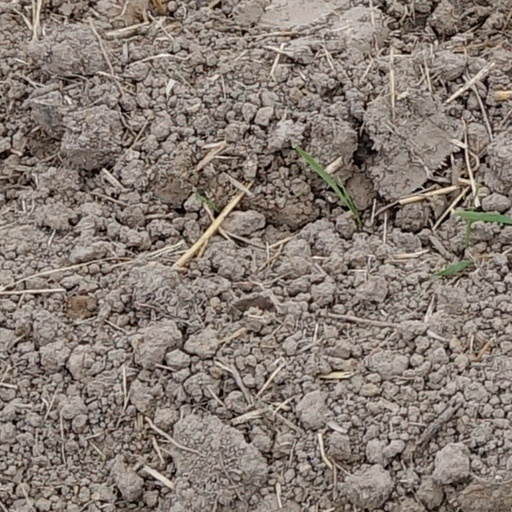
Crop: wheat